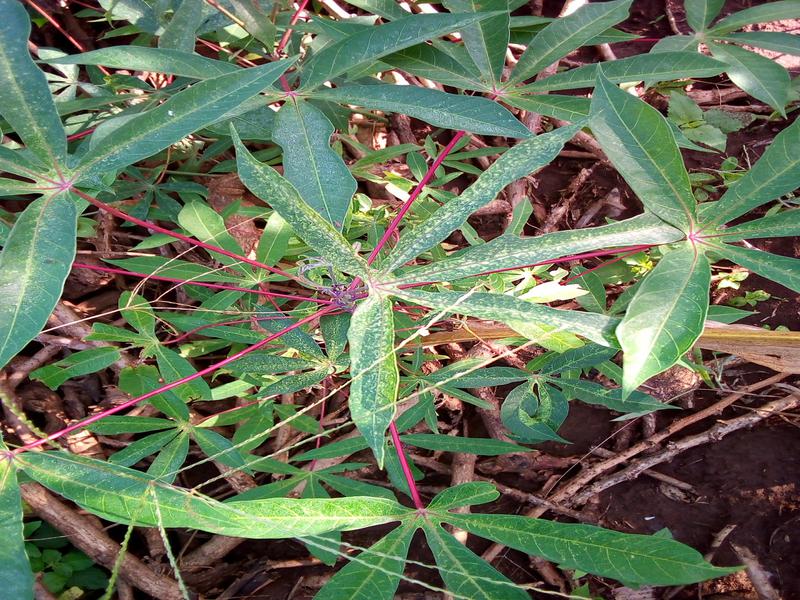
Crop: cassava
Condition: green_mottle